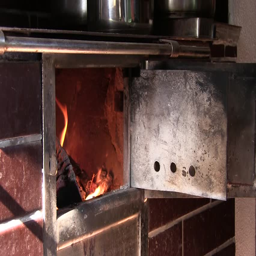
adding logs to a traditional stove